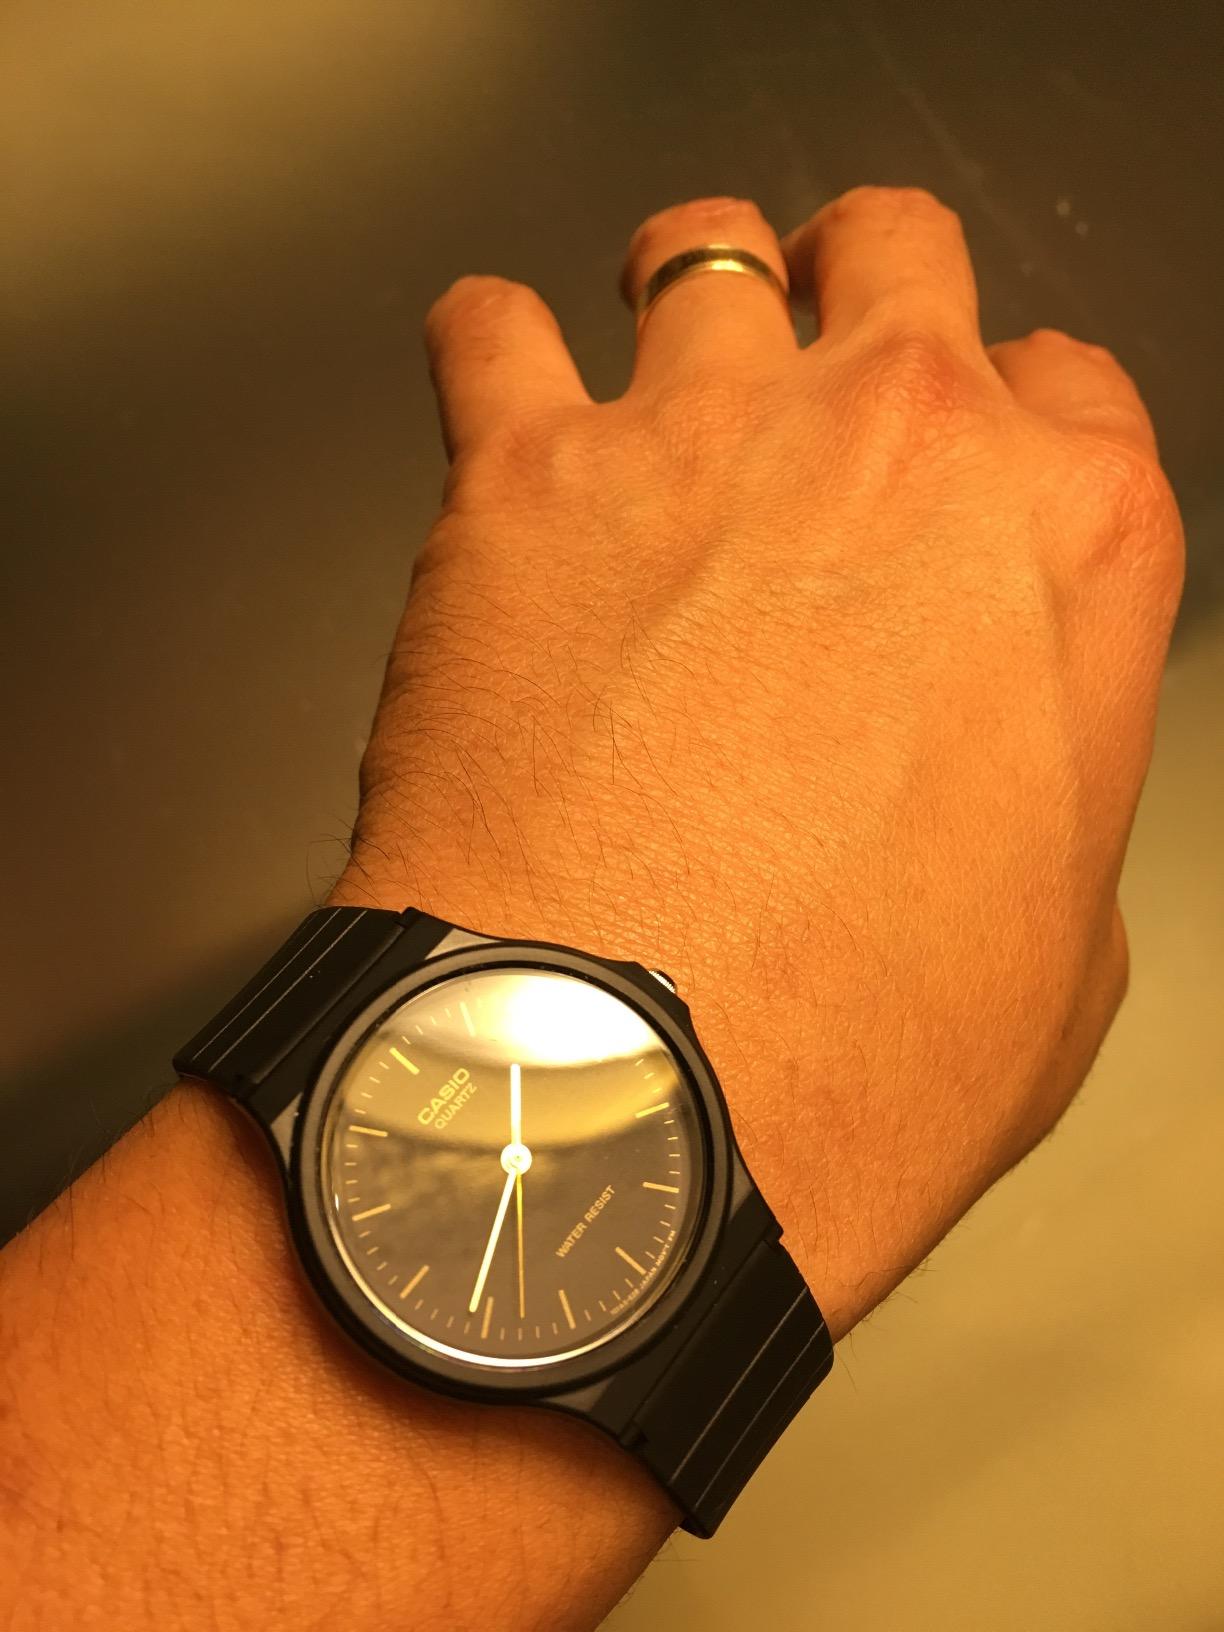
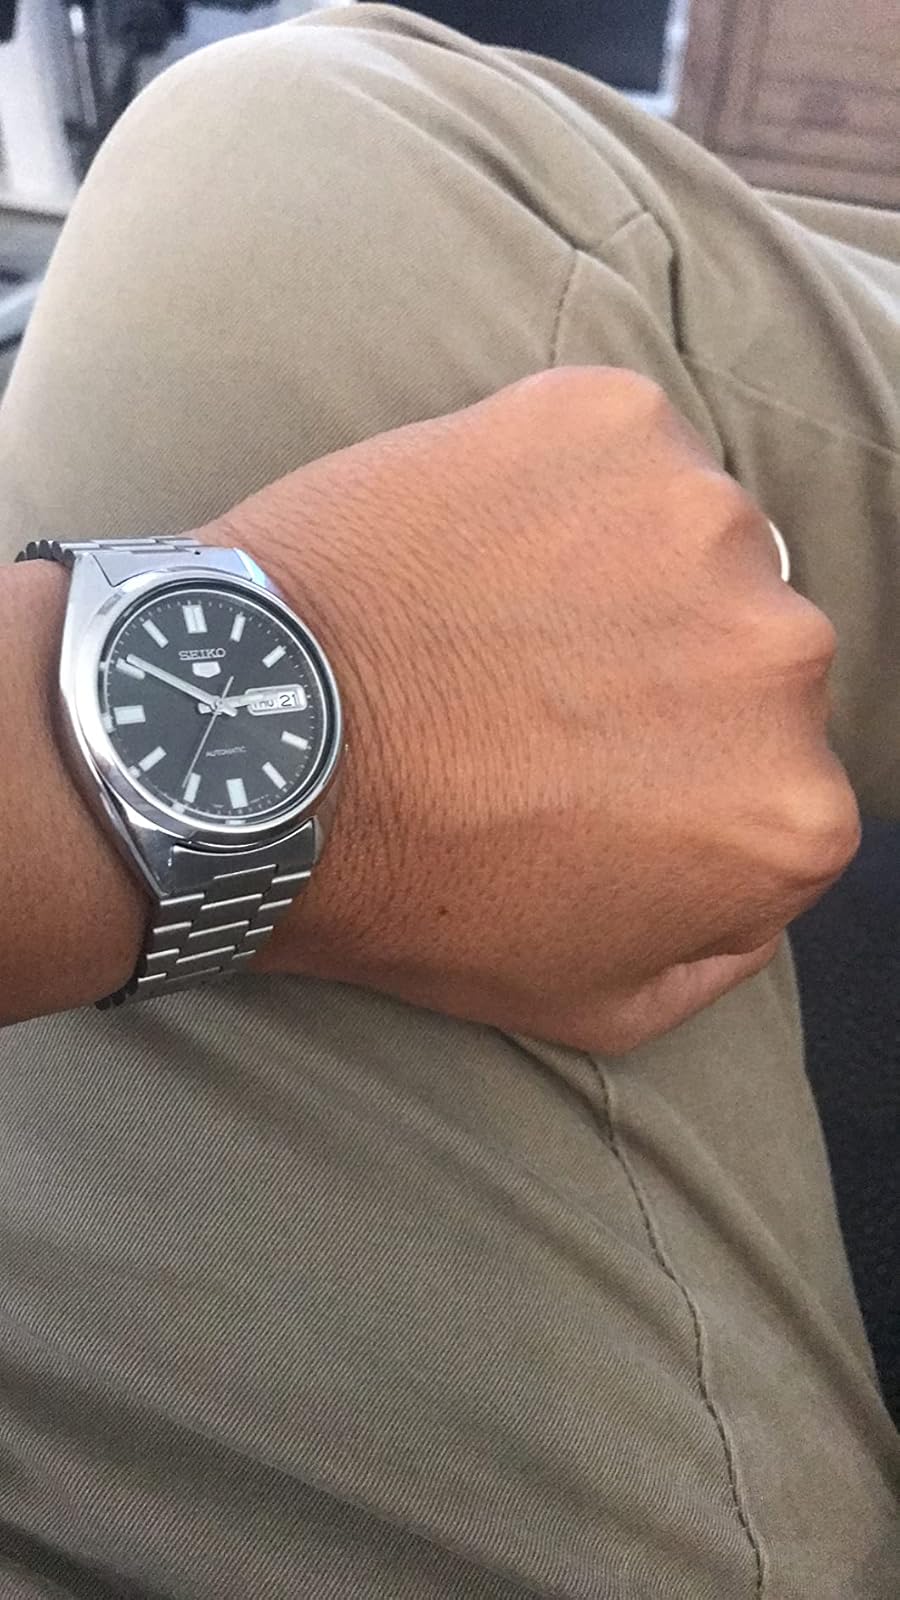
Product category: accessories_watch
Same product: no